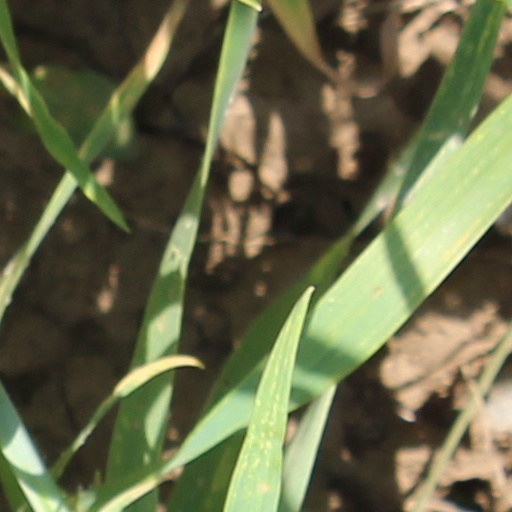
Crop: wheat